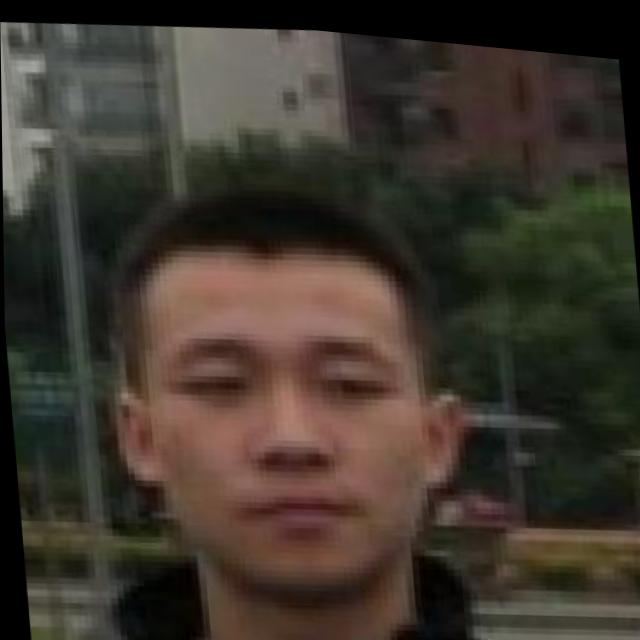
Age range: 21-44